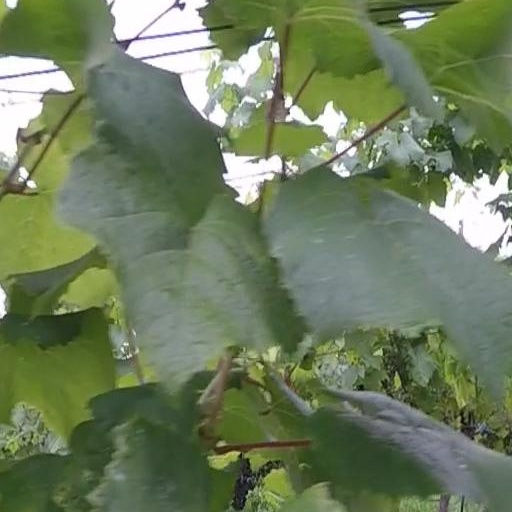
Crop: grape